Sky position (RA, Dec in degrees): 232.889, 9.374
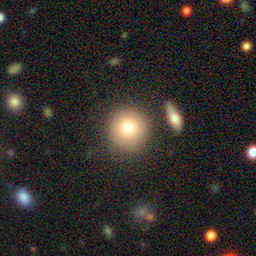
Galaxy morphology: Round Smooth Galaxies